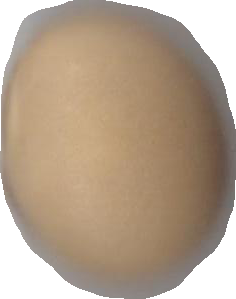
Variety: Dega